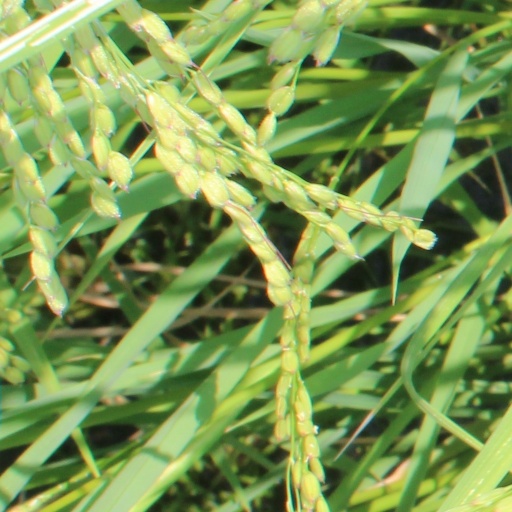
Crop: rice